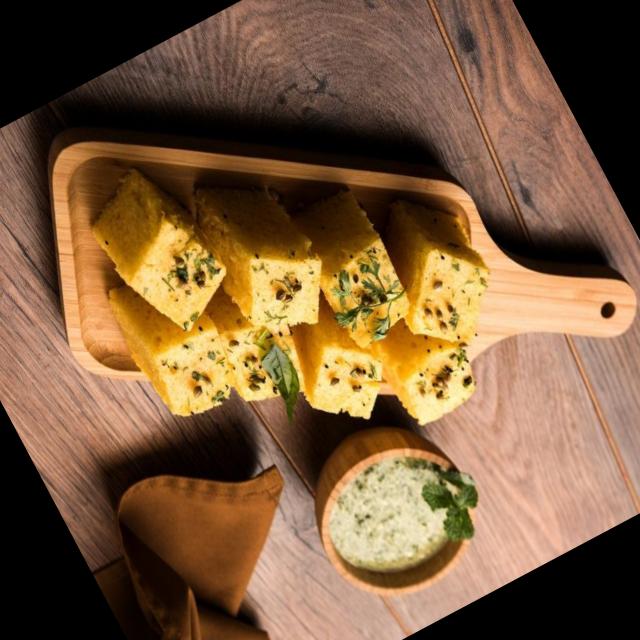
Dish: dhokla